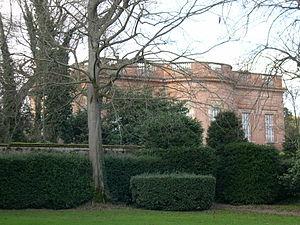
Château de la Reynerie à Toulouse.
Le Mirail est un ensemble composé de trois quartiers de la ville française de Toulouse : du nord au sud, Mirail-Université, La Reynerie et Bellefontaine. Ils forment le quartier numéro 17 de la ville de Toulouse dans la Haute-Garonne. 67 % des logements de cet ensemble sont des logements sociaux. Au recensement de 1999, Bellefontaine comptait environ 8 900 habitants, La Reynerie 9 800 et Mirail-Université 4 300. Par analogie, le territoire appelé Grand Mirail a été étendu aux grands ensembles antérieurs qui le jouxtent formant un quartier d'environ 31 000 habitants.